Nereids

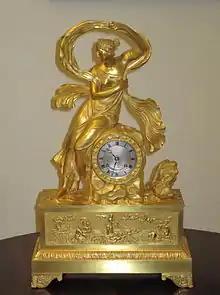
French Empire mantel clock (1822) depicting the nereid Galatea "velificans"

The Nereids symbolized everything that is beautiful and kind about the sea. Their melodious voices sang as they danced around their father. They are represented as beautiful women, crowned with branches of red coral and dressed in white silk robes trimmed with gold.